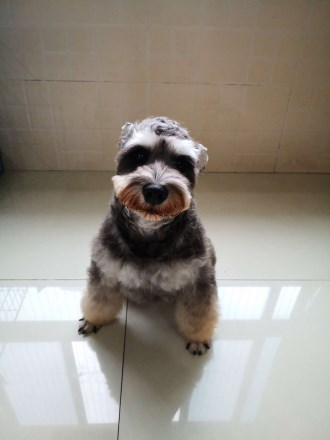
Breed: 2342-n000102-miniature_schnauzer